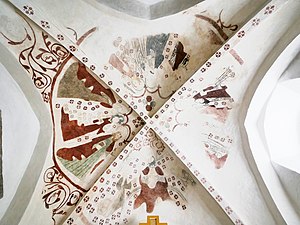
Oue Kirke
Oue Kirke ligger i landsbyen Oue mellem Hobro og Hadsund. Den er bygget i 1100-tallet og har fra 1980-2017 sammen med Valsgård sogn haft Paul Arnbak som præst, fra 2017 Hanne Munk. Desuden er der siden 2008 tilknyttet en præst for at styrke indsatsen for børnene og de unge i sognene, denne er fra 2017 Jane Jelsbak.